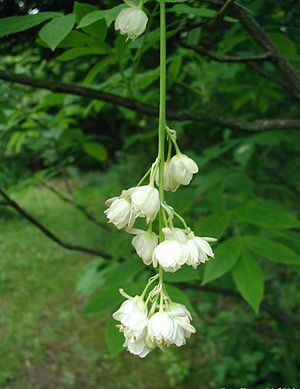
Almindelig blærenød
Almindelig blærenød (Staphylea pinnata)
Almindelig Blærenød (Staphylea pinnata): Blomster.